Starring Julia

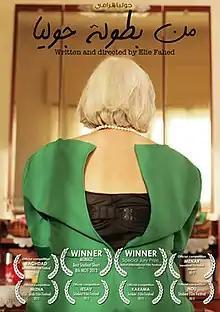
Poster

Starring Julia is a 2012 Lebanese short film written and directed by Elie Fahed. The short film premiered at the Beirut International Film Festival in 2012 where it got the Orbit Special Jury Prize, and traveled the world after it, taking part in the Baghdad International Film Festival, Menar Film Festivalin Bulgaria, Mizna's 8th Twin Cities Arab Film Festival, FICMEC 5th edition, Notre Dame University – Louaize International Film Festival, Outbox Film Festival, and won the "Best Student Short Film" award at the Monaco Charity Film Festival in 2013.